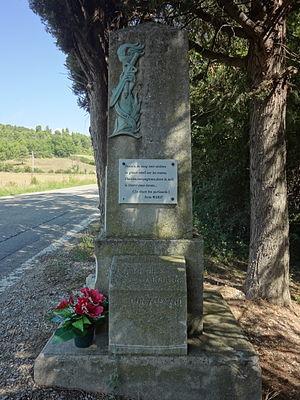
Céreste est une commune française située dans le département des Alpes-de-Haute-Provence, en région Provence-Alpes-Côte d'Azur.